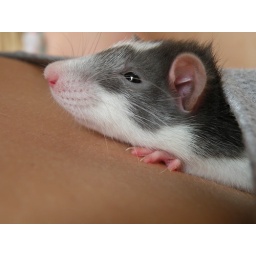
She was almost sleeping under my shirt on my back ^^ so cute